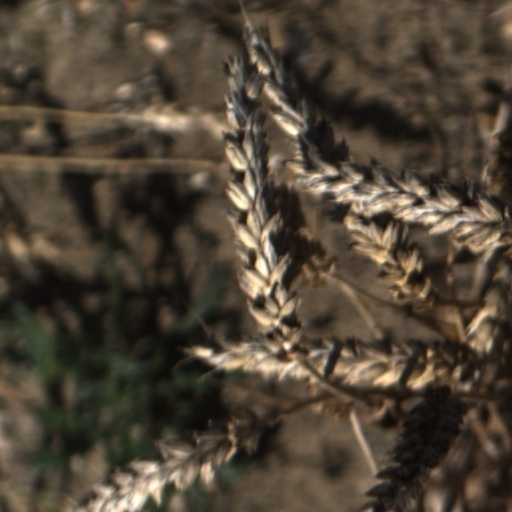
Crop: wheat